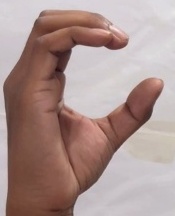
ASL sign: C